Blucher (horse)

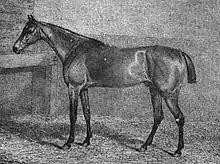
Blucher in an engraving of 1816 after a painting by James Barenger

Blucher (1811–1841) was a British Thoroughbred racehorse and sire named after the Prussian General Gebhard Leberecht von Blücher, one of the most successful commanders of the Napoleonic Wars, but his name was invariably spelt without the umlaut.